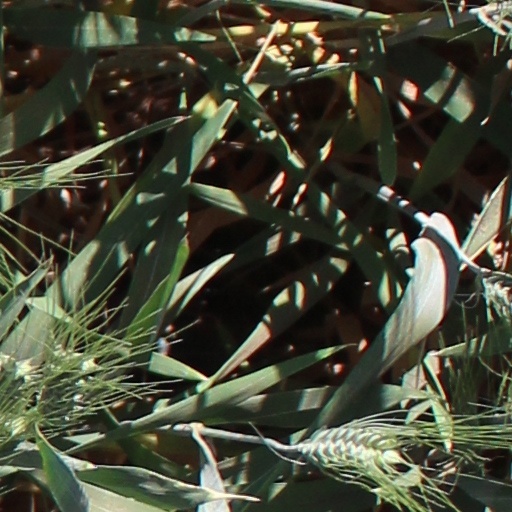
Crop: wheat